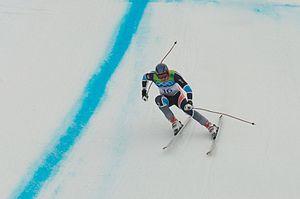
Les Jeux olympiques d'hiver de 2010, officiellement connus comme les XXIᵉˢ Jeux olympiques d'hiver, ont lieu à Vancouver au Canada du 12 au 28 février 2010. Vancouver obtient les Jeux lors de sa troisième candidature en s'imposant face aux villes de PyeongChang en Corée du Sud et Salzbourg en Autriche. C'est la troisième fois qu'une ville canadienne organise les Jeux olympiques après Montréal en été 1976 et Calgary en hiver 1988. Le Comité d'organisation des Jeux olympiques et paralympiques d'hiver de 2010 à Vancouver est chargé de l'organisation des Jeux, en partenariat avec les premières nations Lil'wat, Musqueam, Squamish et Tsleil-Waututh, hôtes de ces Jeux. Tous les sites des compétitions se situent dans la province de Colombie-Britannique, principalement à Vancouver et Whistler.
Aksel Lund Svindal, né le 26 décembre 1982 à Lørenskog, est un skieur norvégien polyvalent. Vainqueur du classement général de la Coupe du monde en 2007 et 2009, il est sacré champion olympique de super-G en 2010 et de descente en 2018, où il est le premier champion olympique norvégien dans cette discipline. Il a gagné neuf médailles dont cinq titres aux championnats du monde entre 2007 et 2019, et compte 80 podiums en Coupe du monde, dont 36 victoires dans quatre disciplines.